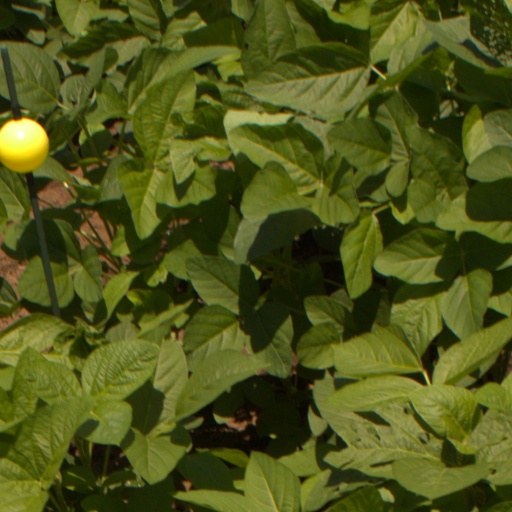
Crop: soybean